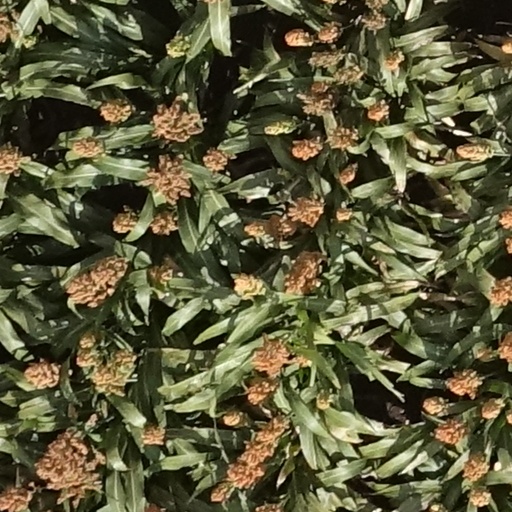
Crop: sorghum